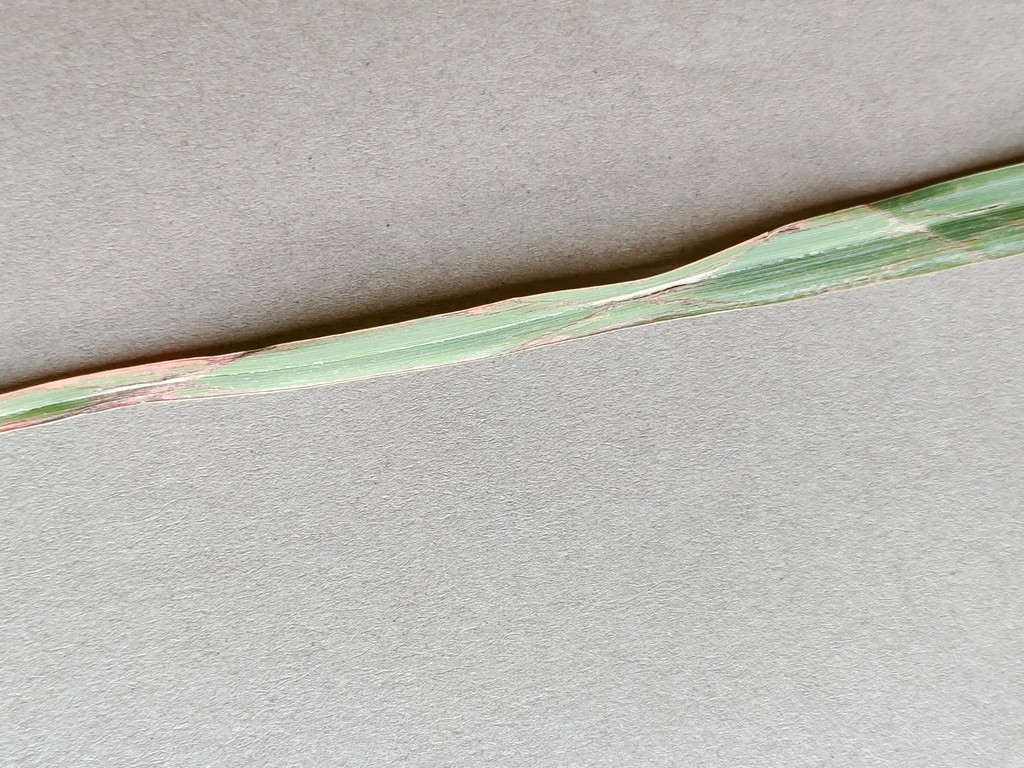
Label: Unhealthy